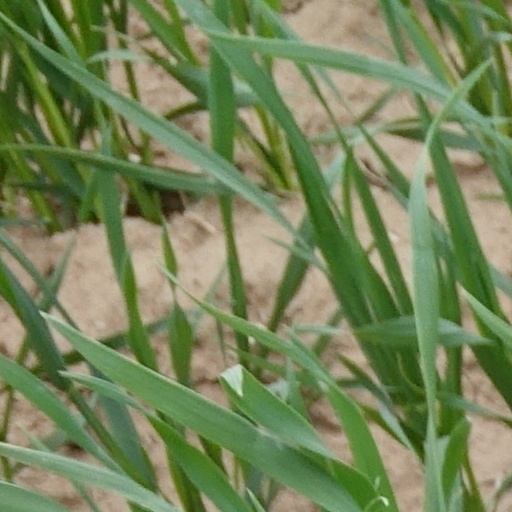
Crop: wheat